Reiley (singer)

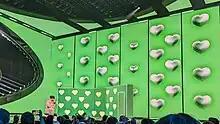
Reiley performing in the Eurovision Song Contest 2023.

Reiley was announced as one of the competitors of the "Melodi Grand Prix 2023", the Danish national selection for the Eurovision Song Contest 2023, with the song "Breaking My Heart". However, he was at risk of disqualification from the competition after it was discovered that he performed the song at the "Slow Life Slow Live" festival in Seoul, South Korea in 2022, a violation of the competition's rules. Despite this, it was later confirmed that he would not be disqualified and would compete. He later went on to win the competition, becoming the representative of Denmark, the first Faroese artist to do so. At Eurovision, he performed in the second semi-final, ultimately finishing 14th with 6 points, failing to qualify for the final.